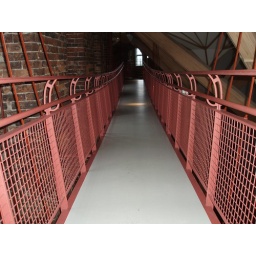
bridge in the castle Koldinghus